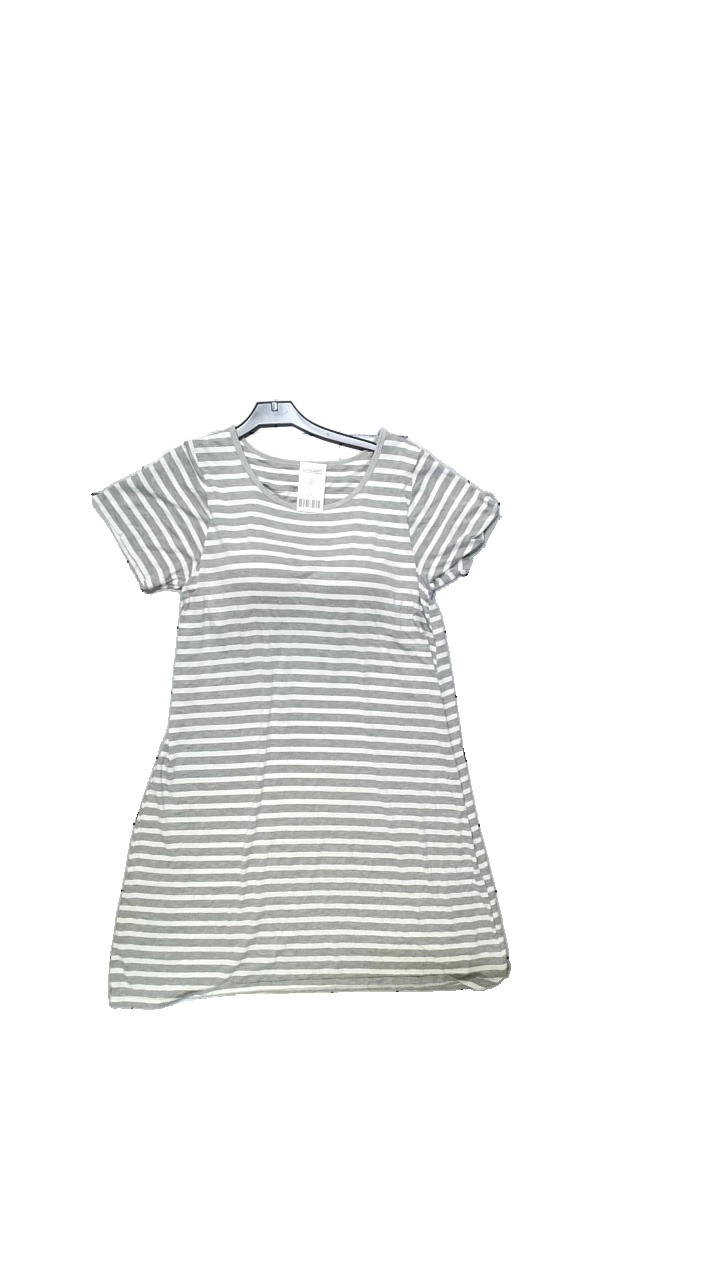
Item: Dress (Ladies)
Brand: Halara
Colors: Grey, White
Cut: Regular
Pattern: Striped
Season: Summer
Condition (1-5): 5
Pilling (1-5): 5
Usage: Reuse
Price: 50-100